President's House (Philadelphia)

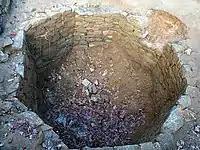
The icehouse pit, which was excavated in December 2000 and reburied beneath the Liberty Bell Center

An archaeological excavation of the Liberty Bell Center's footprint was undertaken in November and December 2000. The most significant President's House-related artifact uncovered was the bottom half of its icehouse pit. A technological marvel built by Robert Morris in the early 1780s, the icehouse had been a windowless building erected over an octagonal stone-walled pit, in diameter and deep. In midwinter the pit would be packed with blocks of ice harvested from the Schuylkill River. The icehouse provided refrigeration for most of the year: